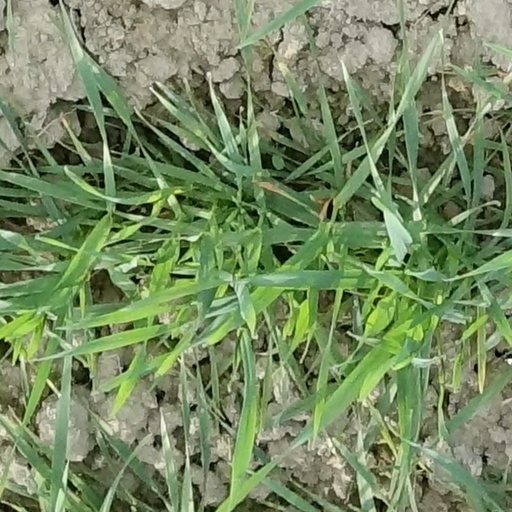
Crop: wheat